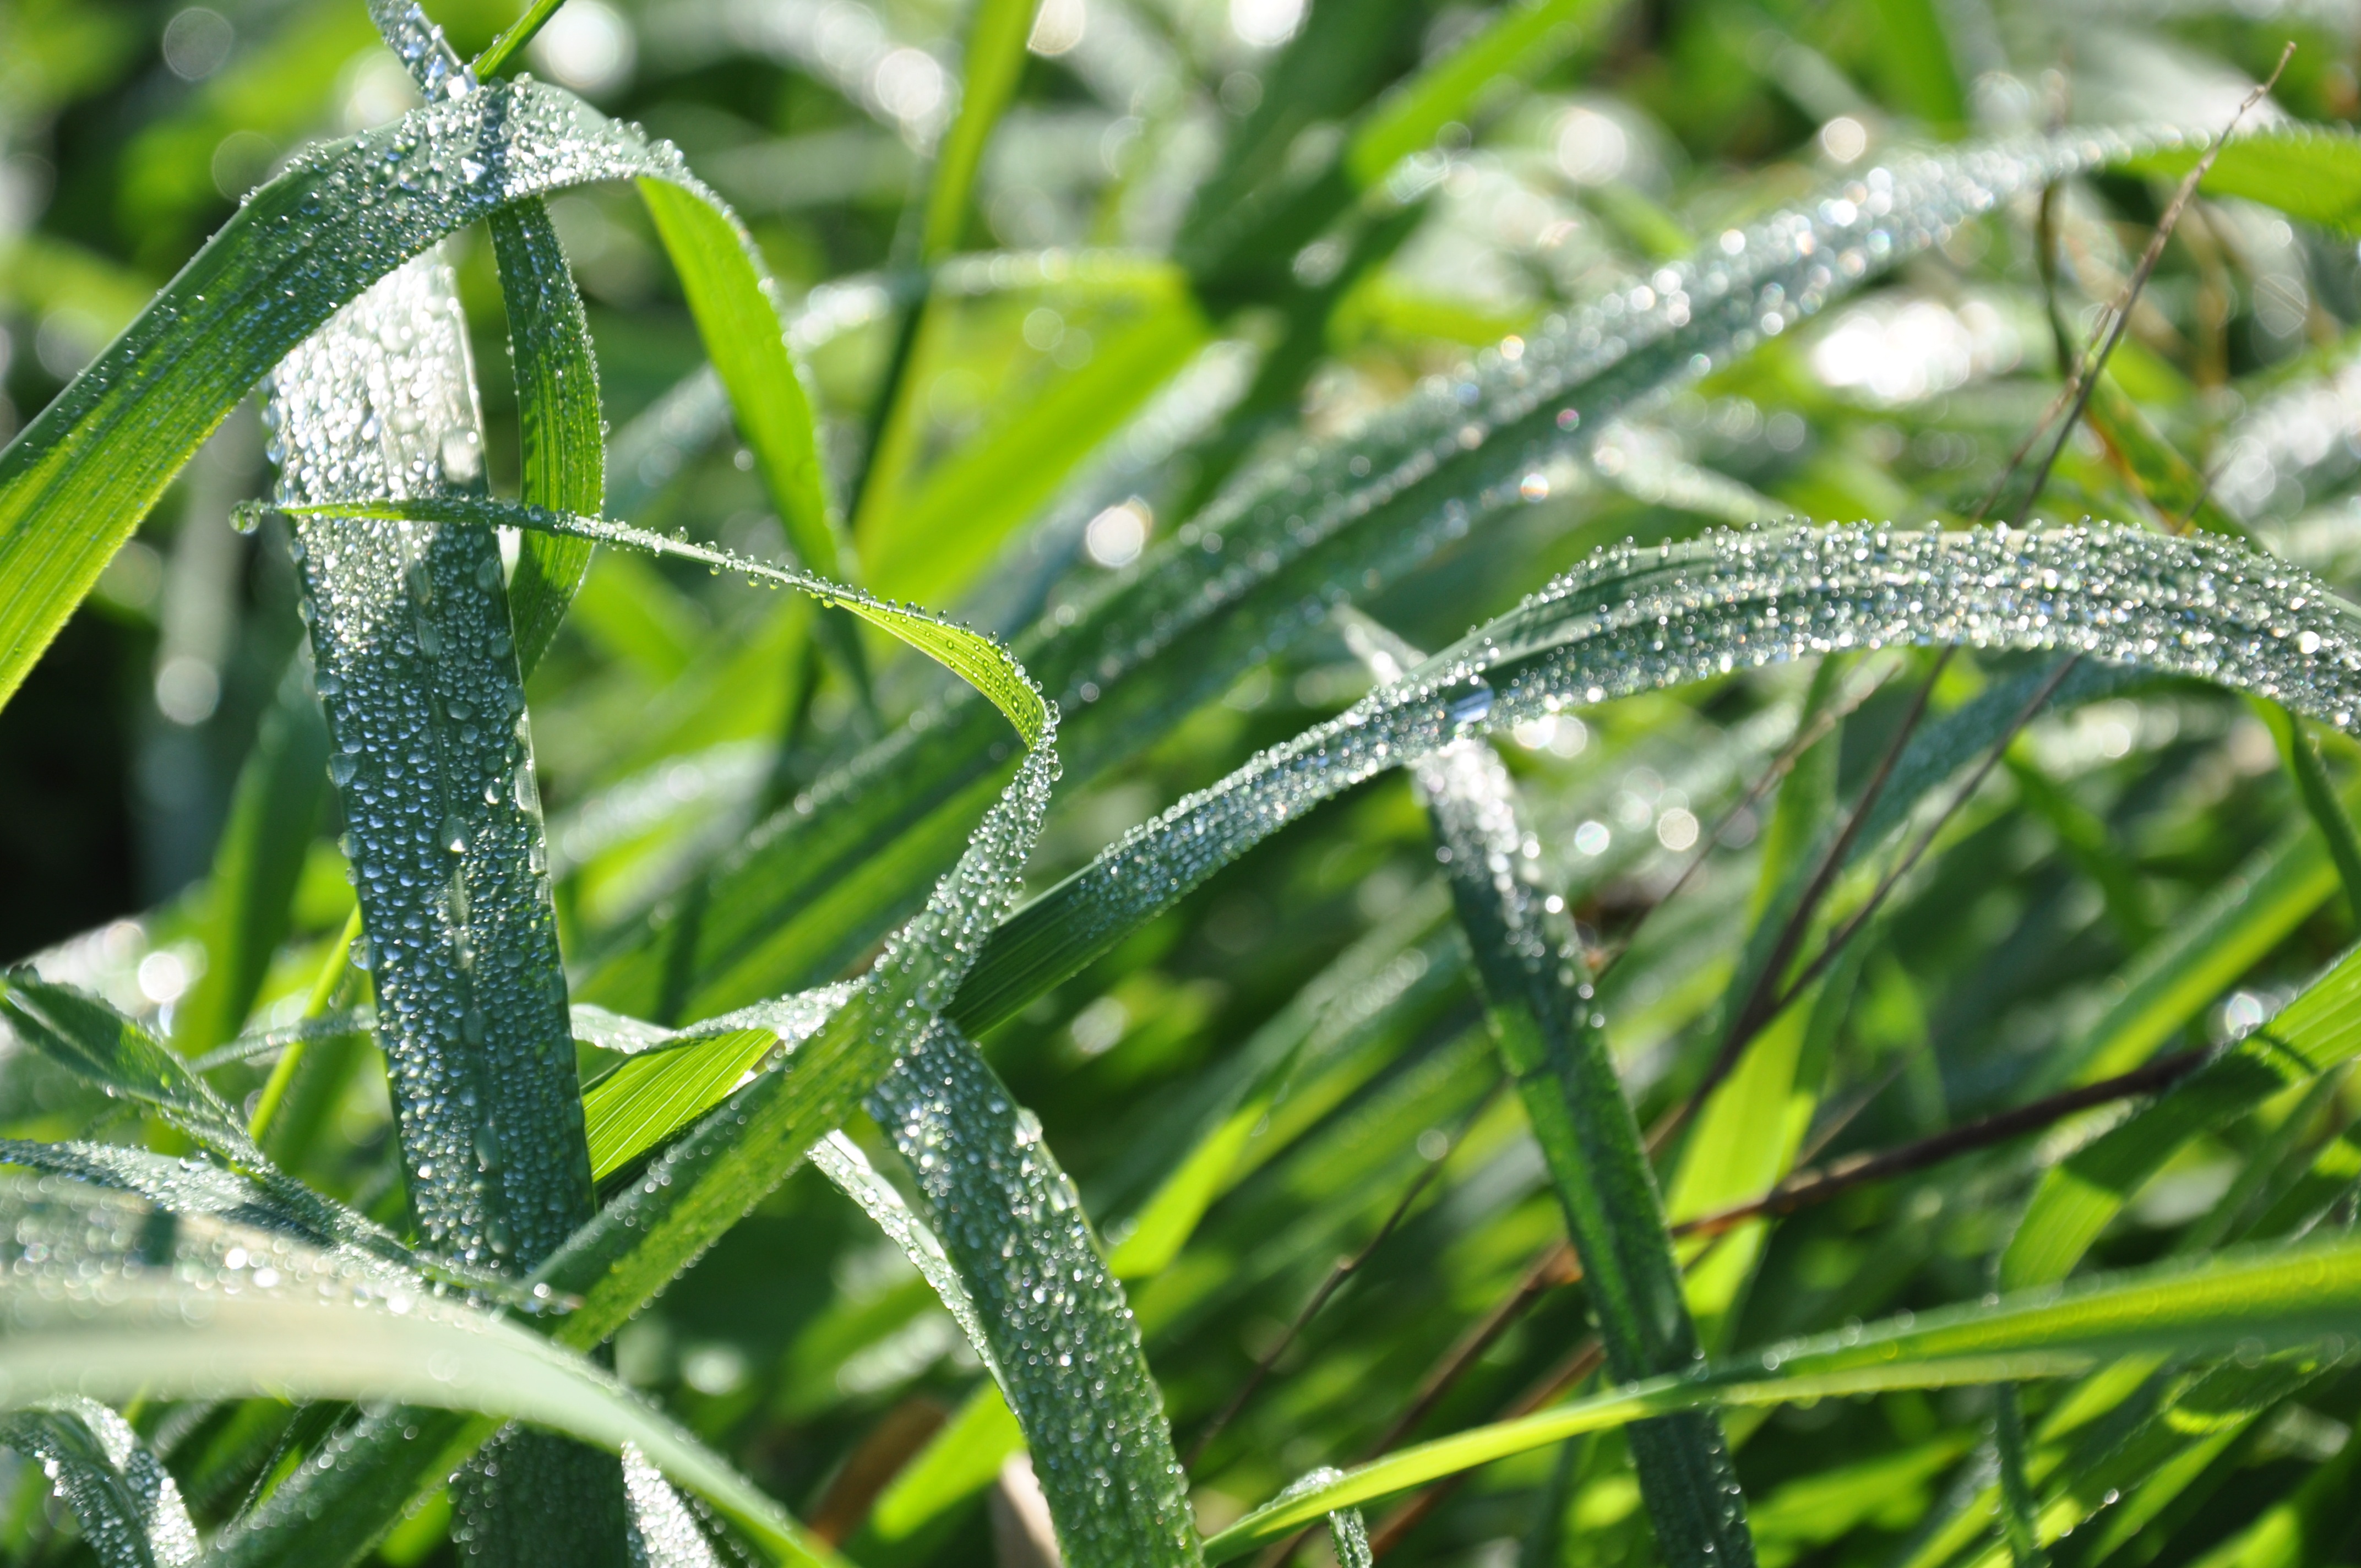
water, nature, grass, branch, dew, plant, sun, lawn, meadow, leaf, flower, green, crop, botany, flora, dew drop, close up, moisture, macro photography, flowering plant, grass family, plant stem, land plant